Walla Walla, Washington

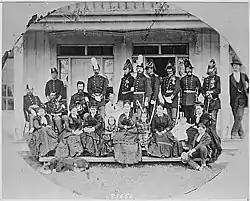
Fort Walla Walla, 1874

Walla Walla's history starts in 1806 when the Lewis and Clark expedition encountered the Walawalałáma (Walla Walla people) near the mouth of Walla Walla River. Other inhabitants of the valley included the Liksiyu (Cayuse), Imatalamłáma (Umatilla), and Niimíipu (Nez Perce) indigenous peoples. In 1818, Fort Walla Walla (originally Fort Nez Percés), a fur trading outpost run by Hudson's Bay Company (HBC), was established and operated as an important stopping point in Oregon Country. Abandoned in 1855, it is now underwater behind the McNary Dam.